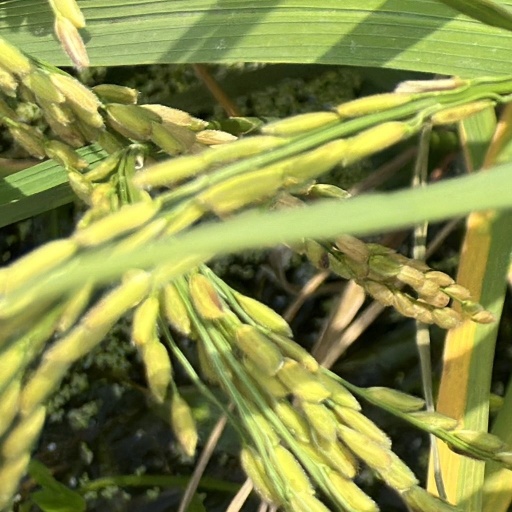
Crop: rice